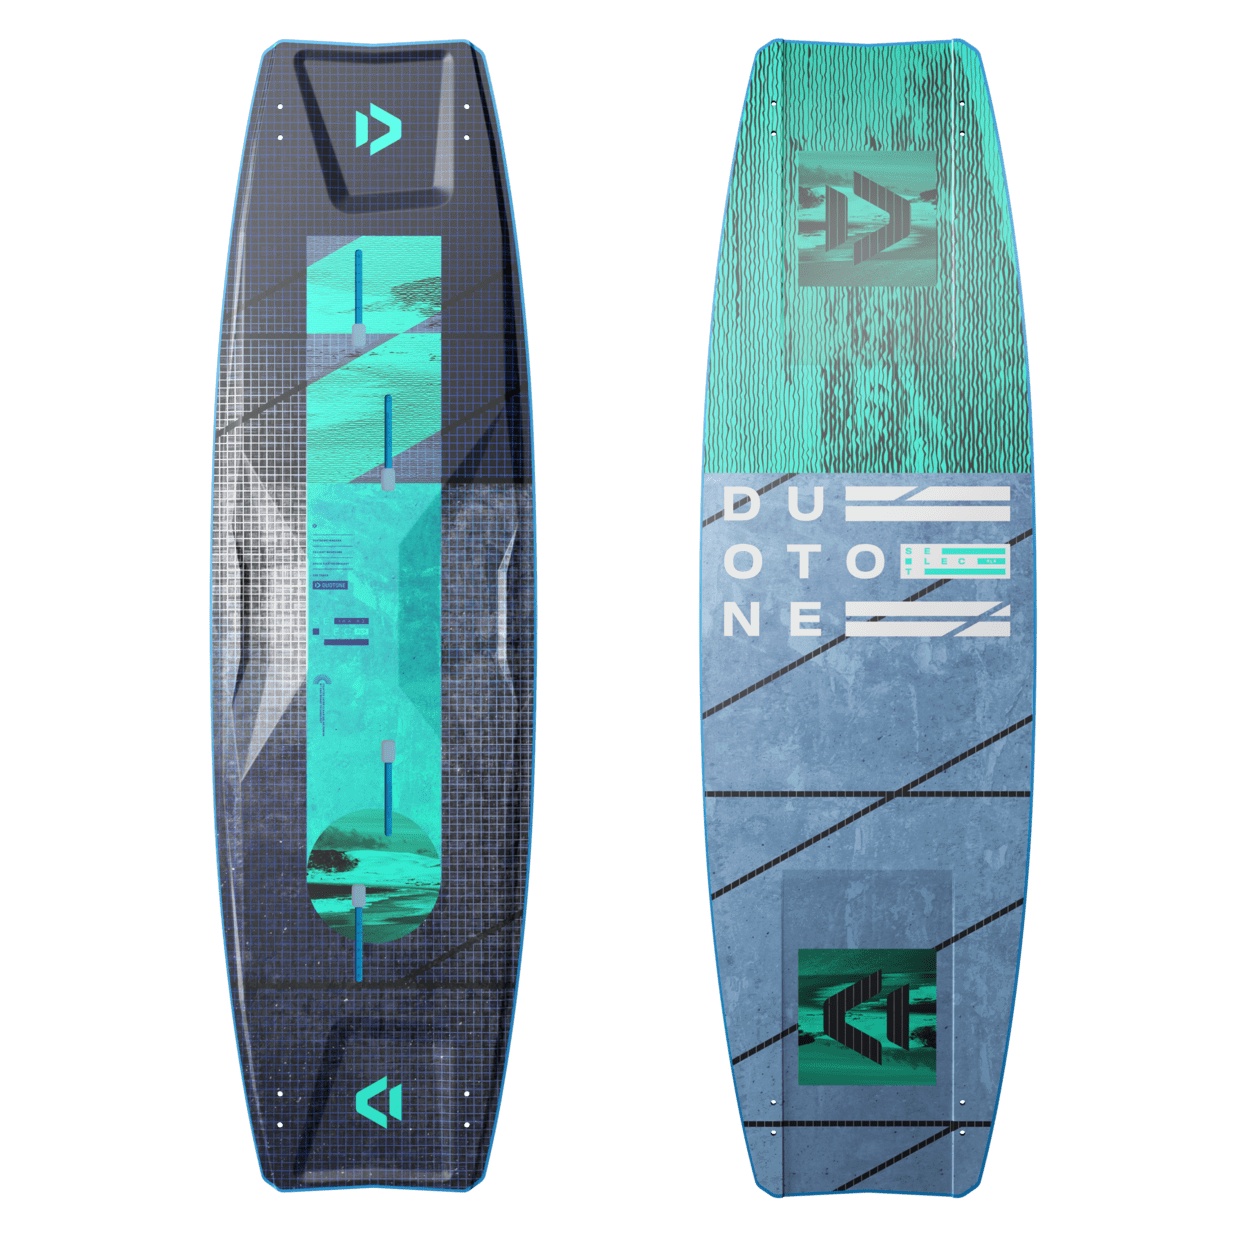
Duotone Select SLS
With its outline, the Select SLS offers immense comfort, making every ride a pleasure. The board excels in low wind conditions, ensuring you get the most out of your session. Soft landings are no longer a challenge, as the Select SLS provides exceptional support and cushioning. The Textreme Innegra construction of the Select SLS ensures a lightweight construction without compromising on comfort. Glide effortlessly across the water as this board offers a fast, smooth and agile ride. Experience reduced fatigue and longer sessions thanks to the comfort-focused engineering. The new asymmetric deck design of the Select SLS delivers superb engagement of the heel-side edge. Enjoy enhanced control and precision in your riding, feeling confident in each turn and maneuver. This design feature adds an extra dimension to the board's performance, making it perfect for riders of all skill levels. Experience smooth carving like never before with the clever Space Flex technology. This innovative feature provides excellent Torsional Flex, resulting in seamless and flowing turns. Enjoy the feeling of being one with the board as you effortlessly navigate through the water, even in challenging conditions. The Select SLS ensures a comfortable and enjoyable ride with its Space Flex Window, you will enjoy early planing capabilities and effortless gliding across the water. This board offers the perfect blend of comfort and performance, allowing you to continue to improve your kitesurfing skills. The Select SLS features a responsive and light Biax Carbon construction. This high-quality material contributes to the board's dynamic and lively performance, responding to your every input with precision. Enjoy the thrill of a fast and agile ride, knowing that your board is designed for maximum performance. In conclusion, the Duotone Select SLS is a top-of-the-line board that offers the perfect combination of comfort and performance. Experience unmatched control, effortless turns, and a lightweight design that will elevate your kitesurfing to new heights. Remember to choose the Select SLS in a bigger size you normally would, to fully enjoy the advantages of this innovative shape and unleash your full potential on the water.
Brand: Duotone Kiteboarding
Category: Sporting Goods > Outdoor Recreation > Boating & Water Sports > Kitesurfing > Kiteboards